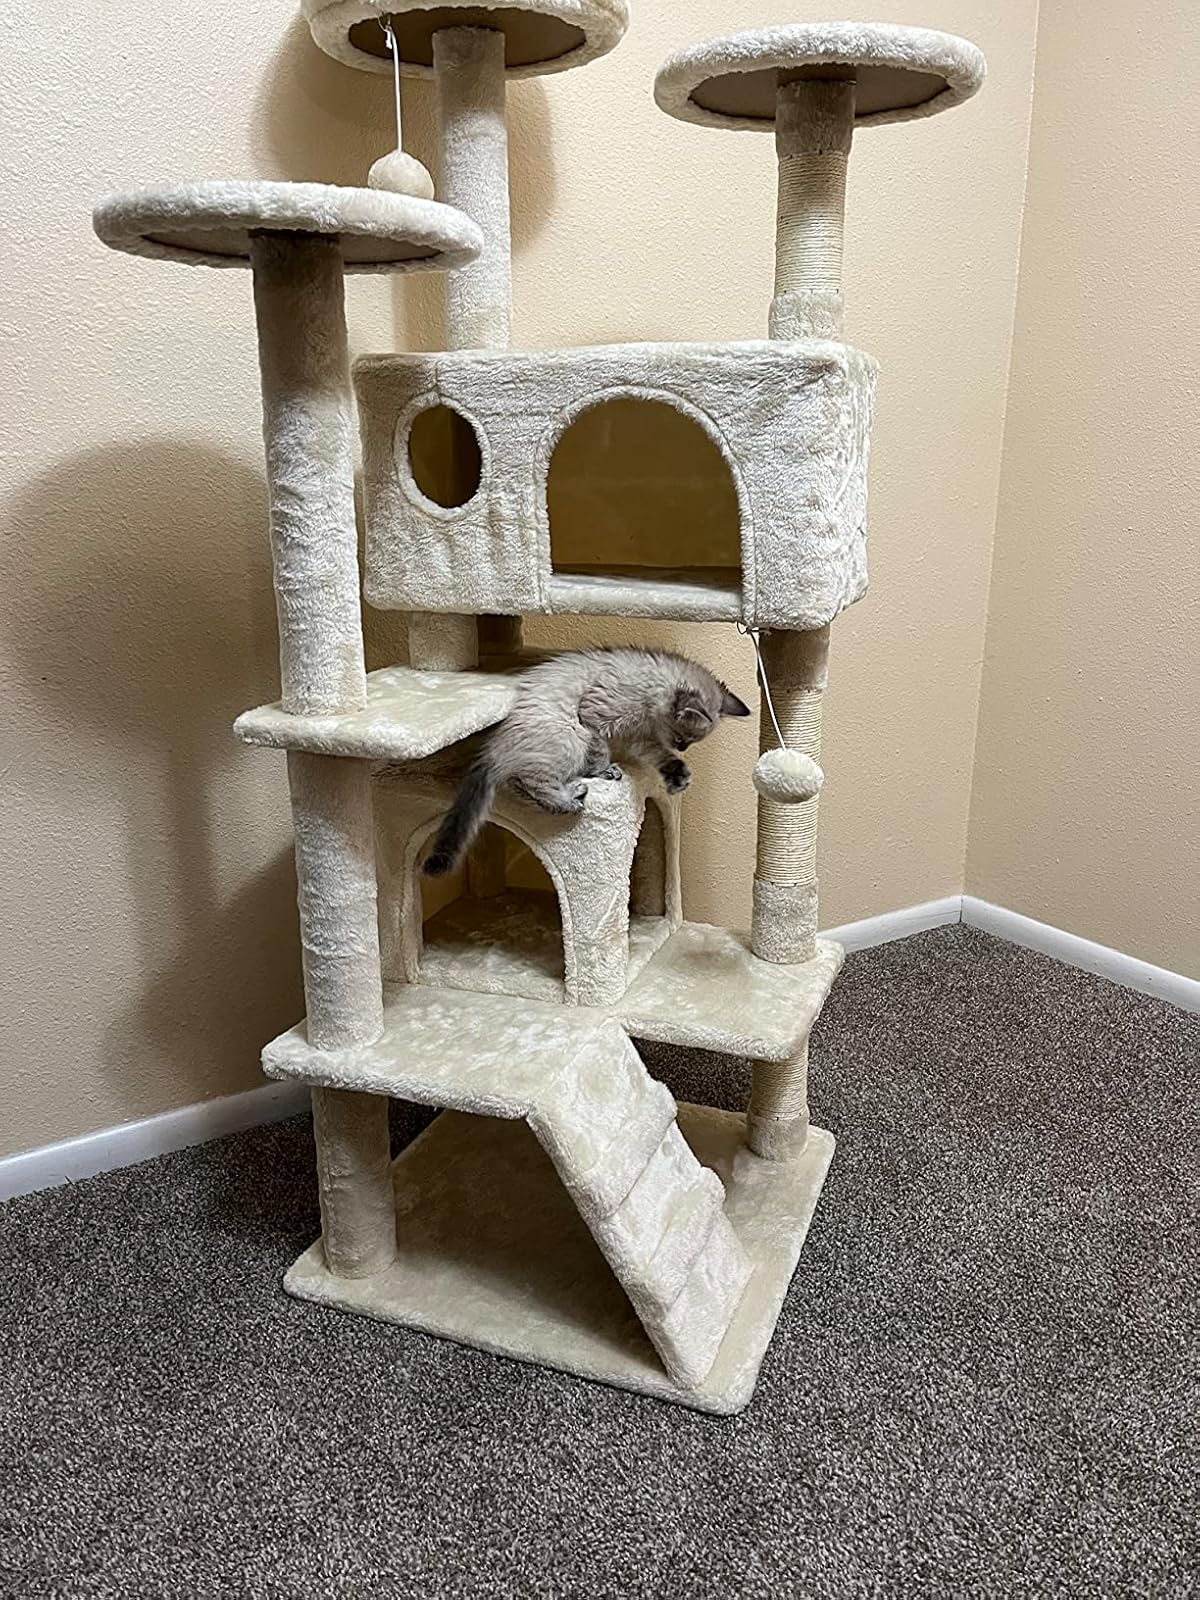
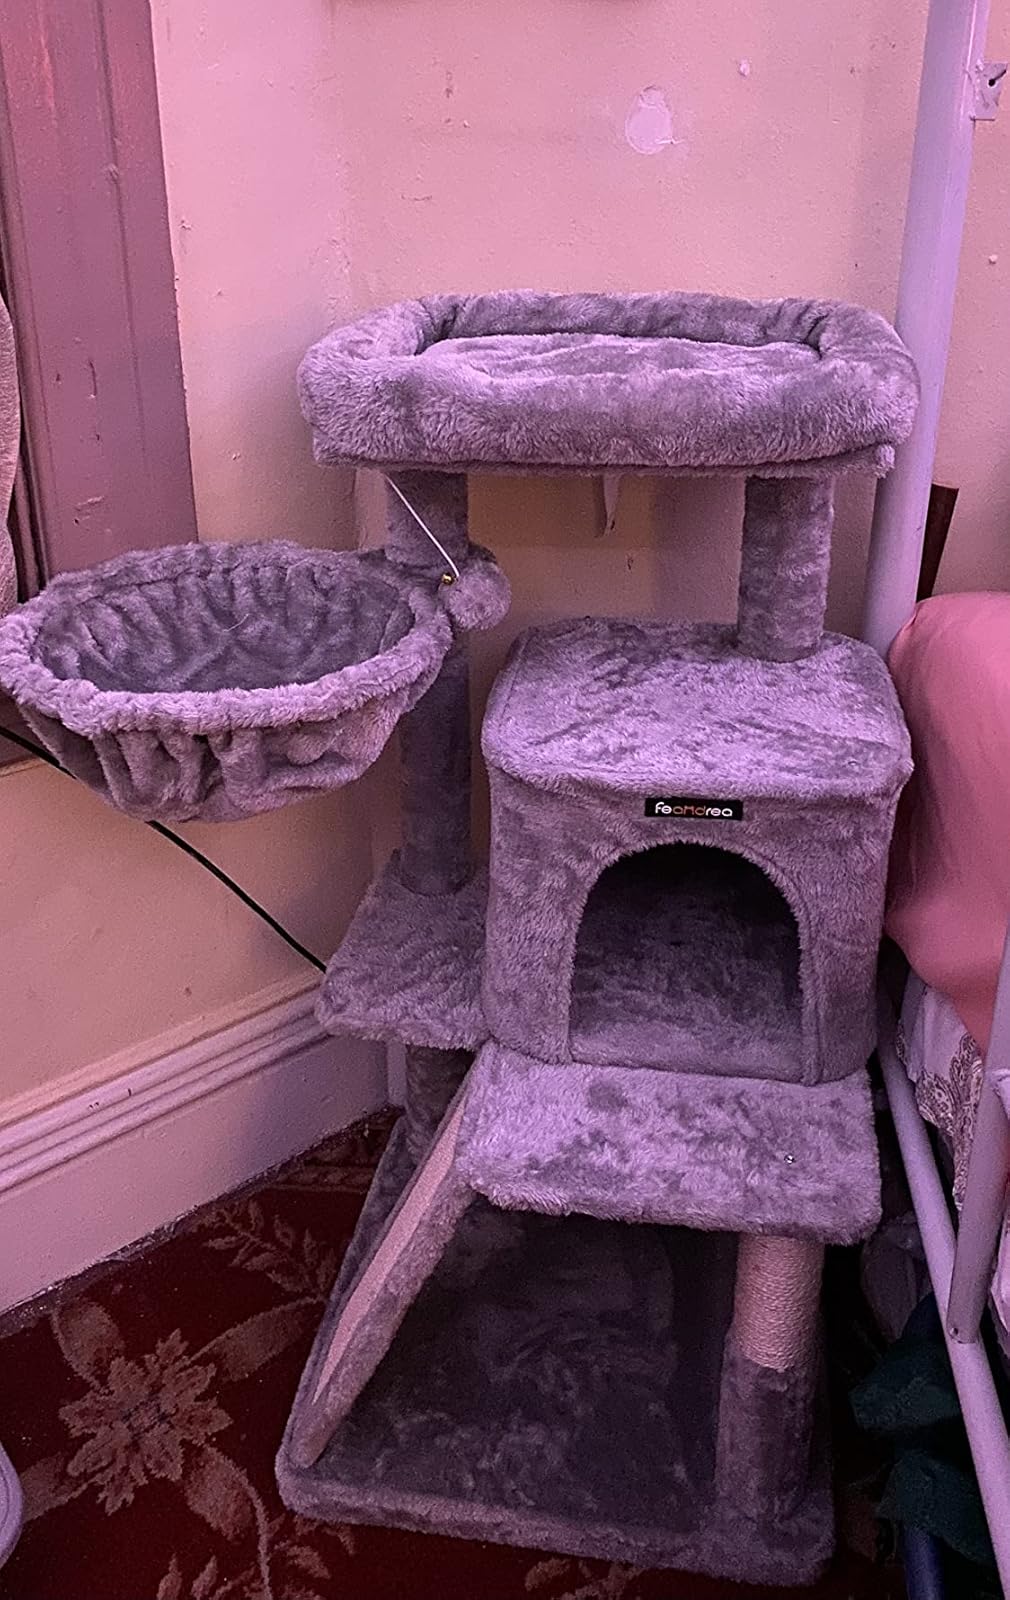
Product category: items_cat tree
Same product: no